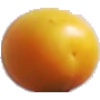
Label: cherry_wax_yellow